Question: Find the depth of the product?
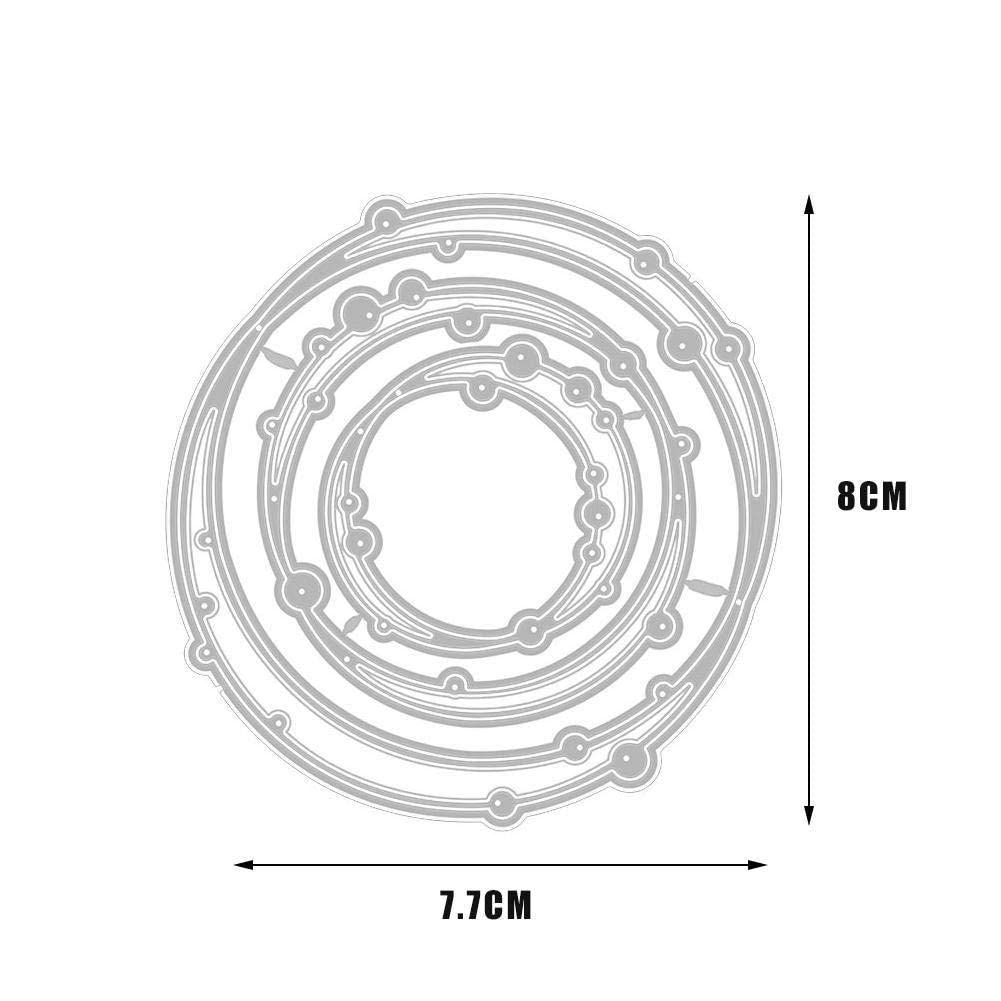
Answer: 8.0 centimetre